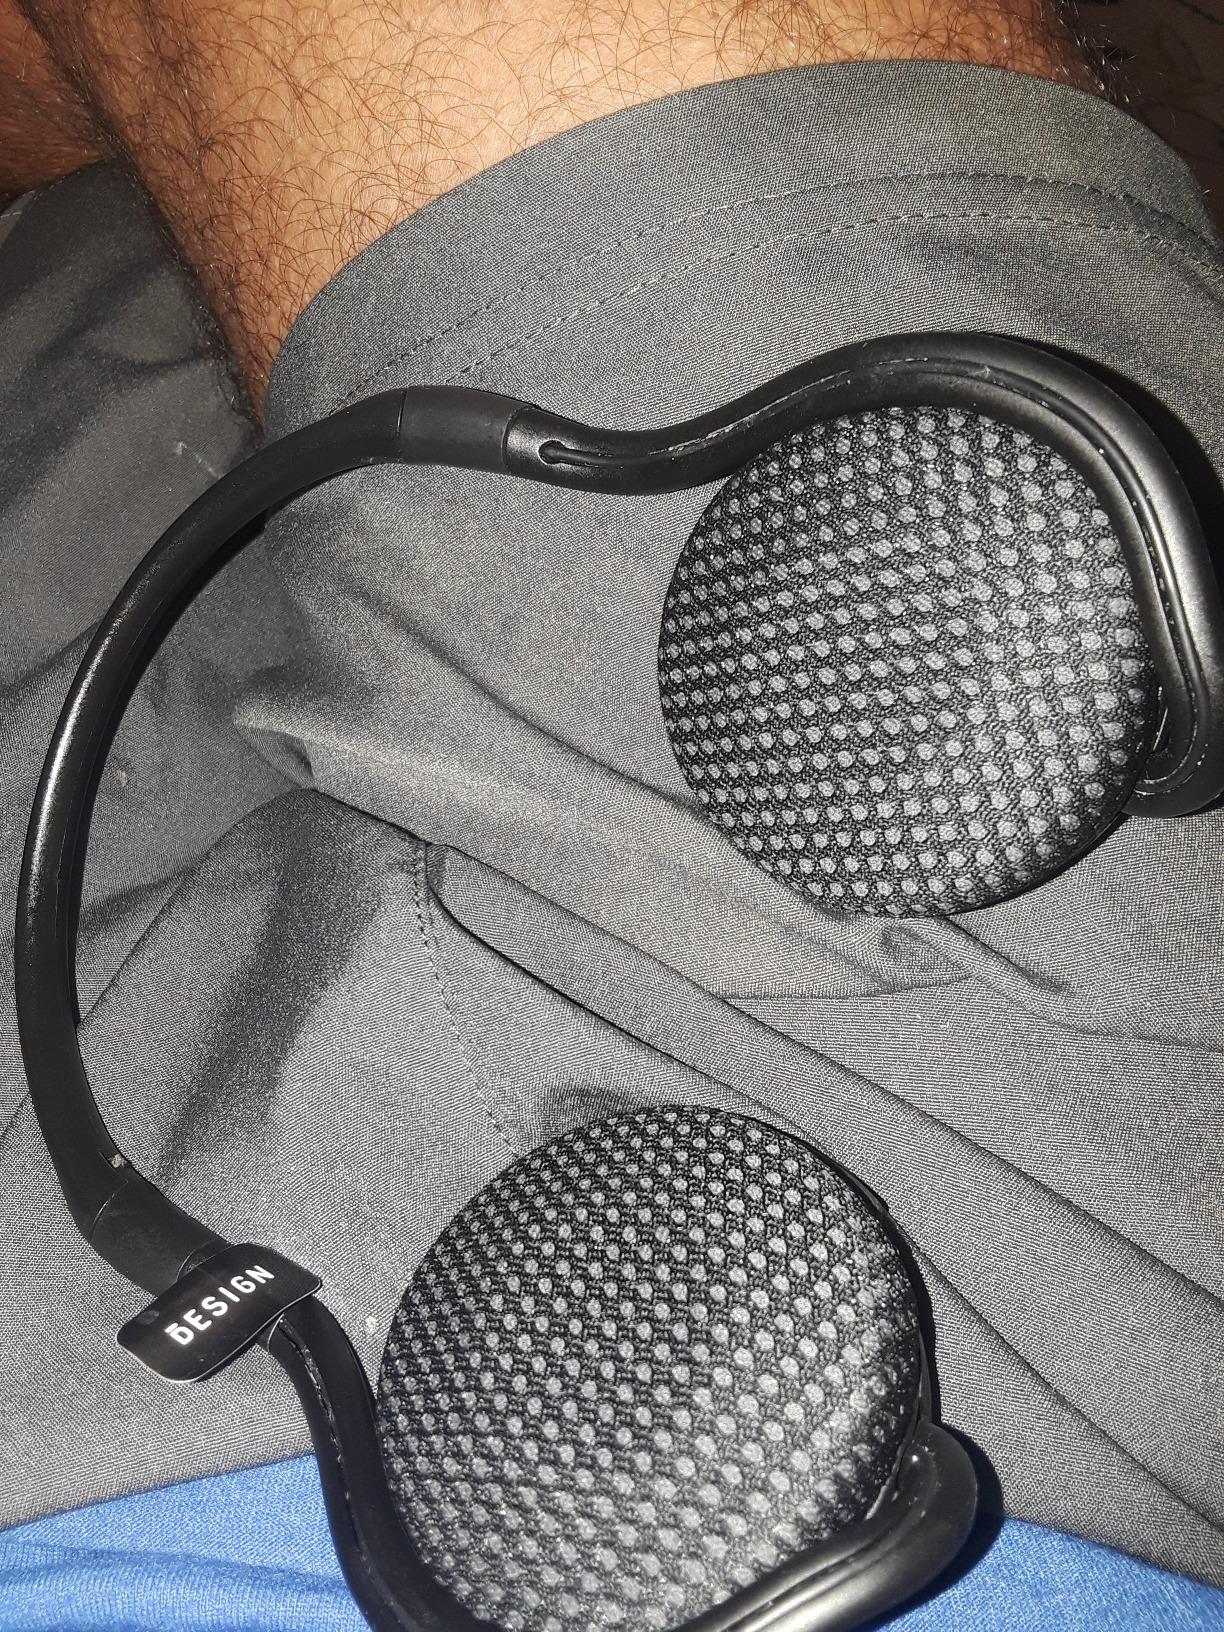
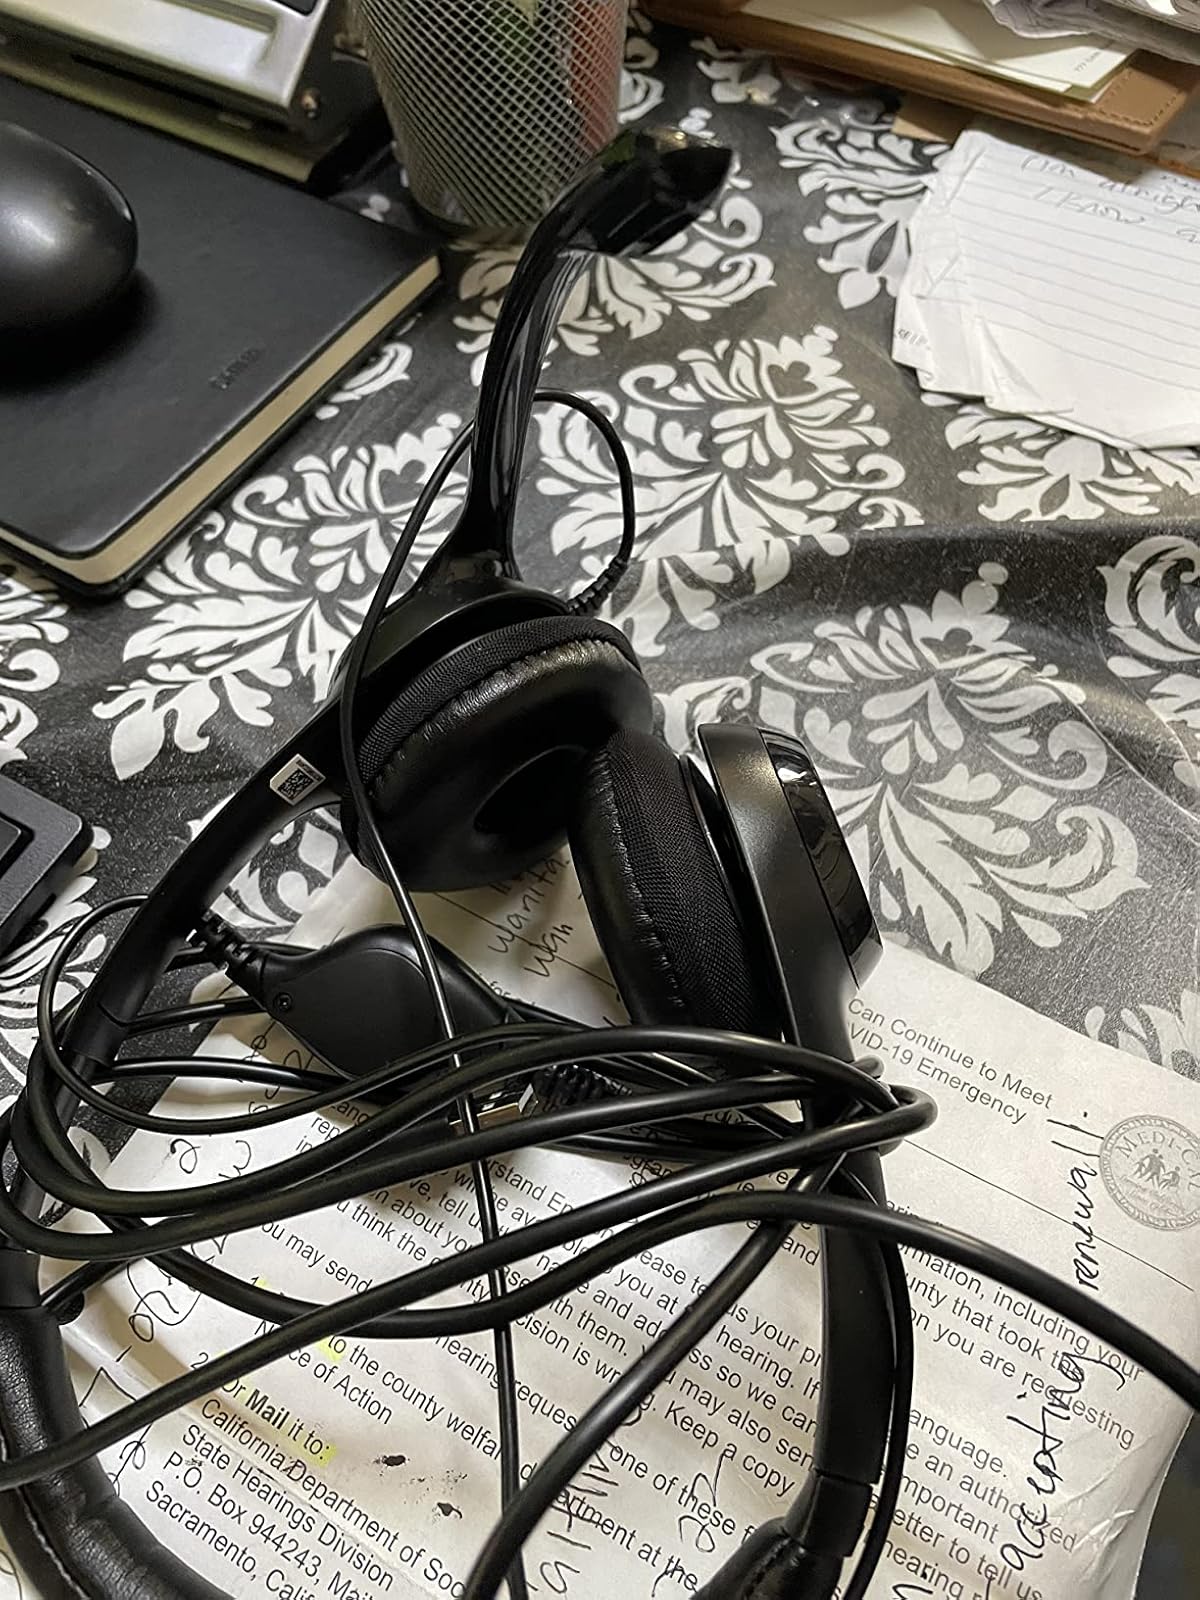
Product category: headphones
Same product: no